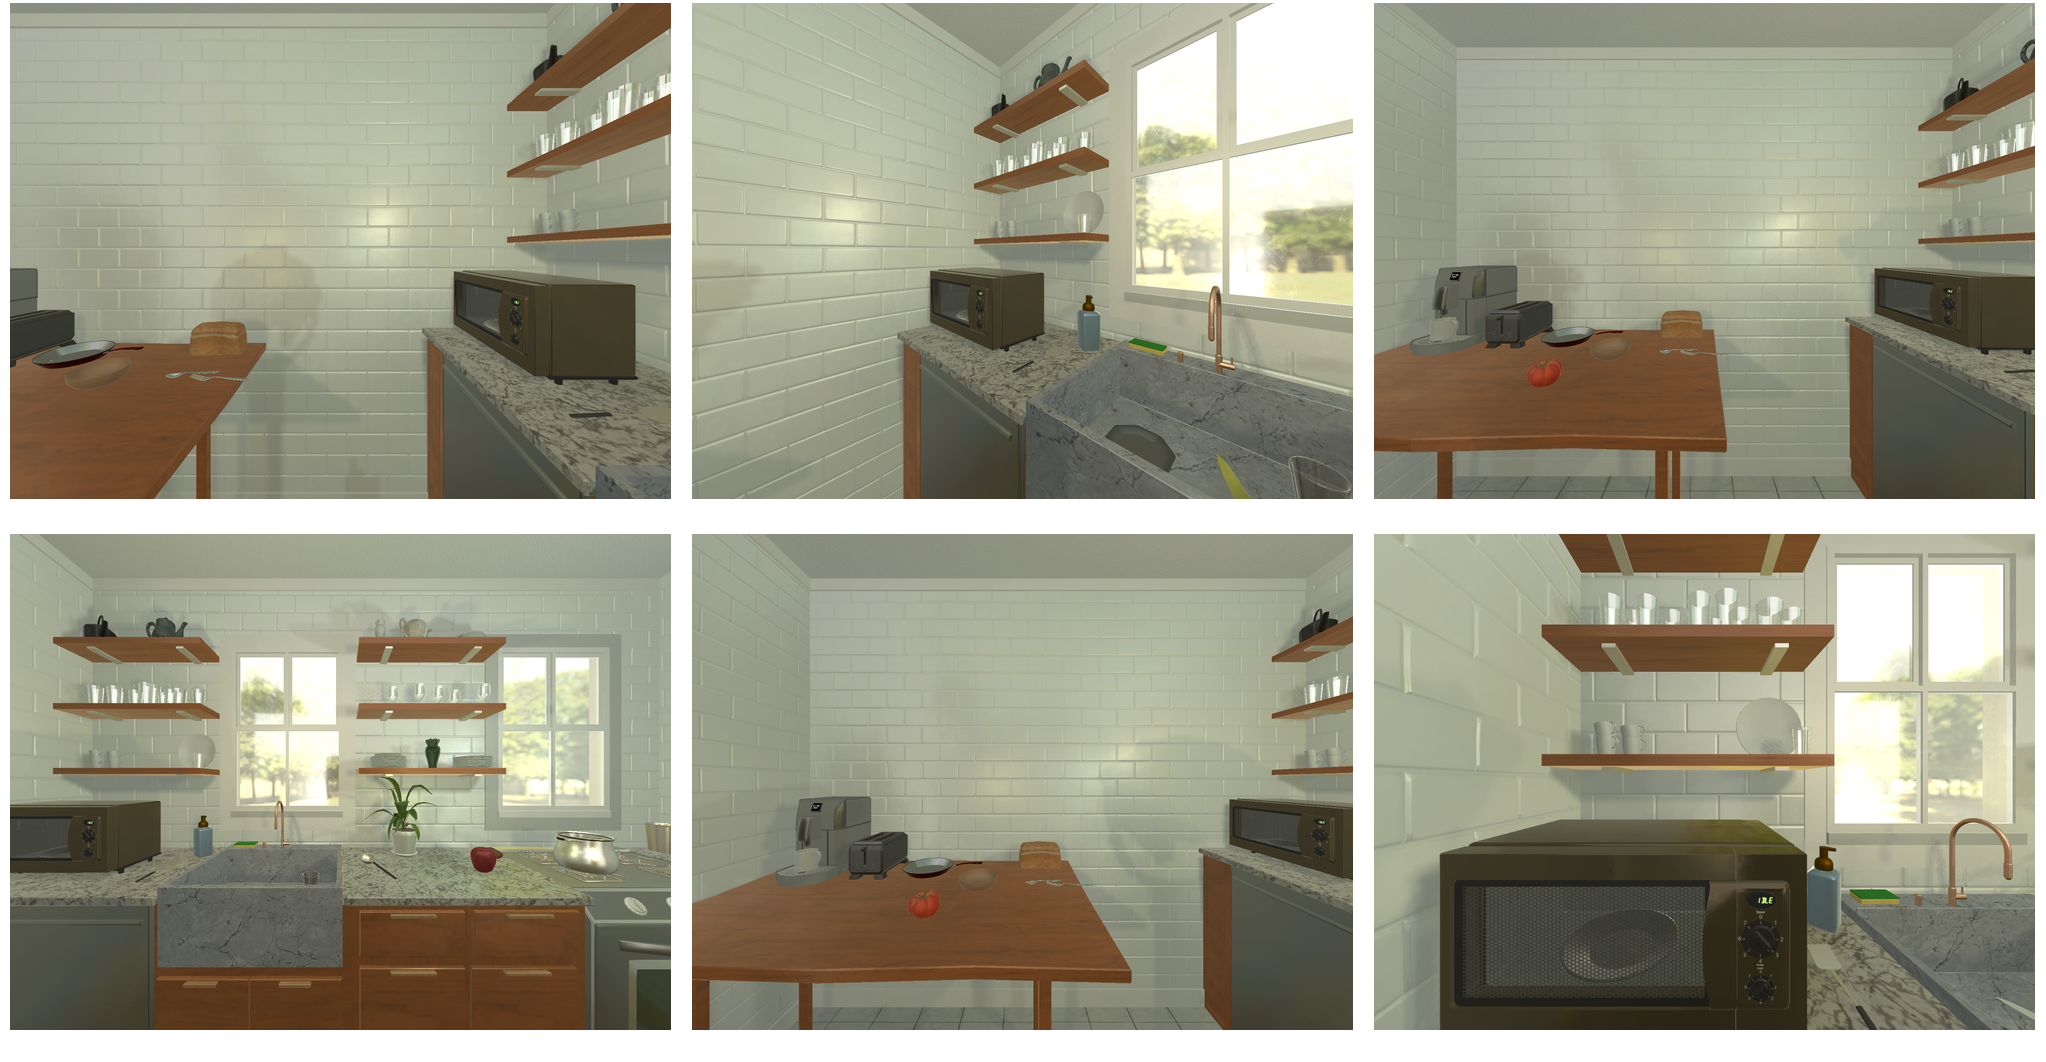Task instruction: Open the microwave oven.
Answer: {"task_instruction": "Open the microwave oven.", "nodes": ["handle", "microwave oven"], "edges": [{"functional_relationship": "openorclose", "object1": "handle", "object2": "microwave oven", "spatial_relations": ["in_front_of", "close"], "is_touching": true}], "action_type": "pull", "function_type": "open_close_control"}